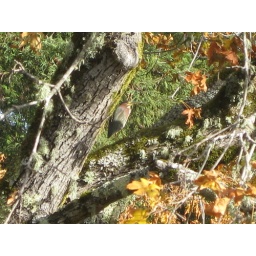
green heron in big-leaf maple tree as seen from Lagunitas Dam, Marin County